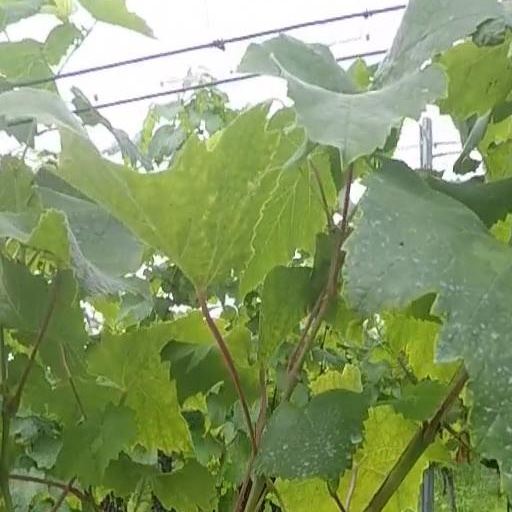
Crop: grape